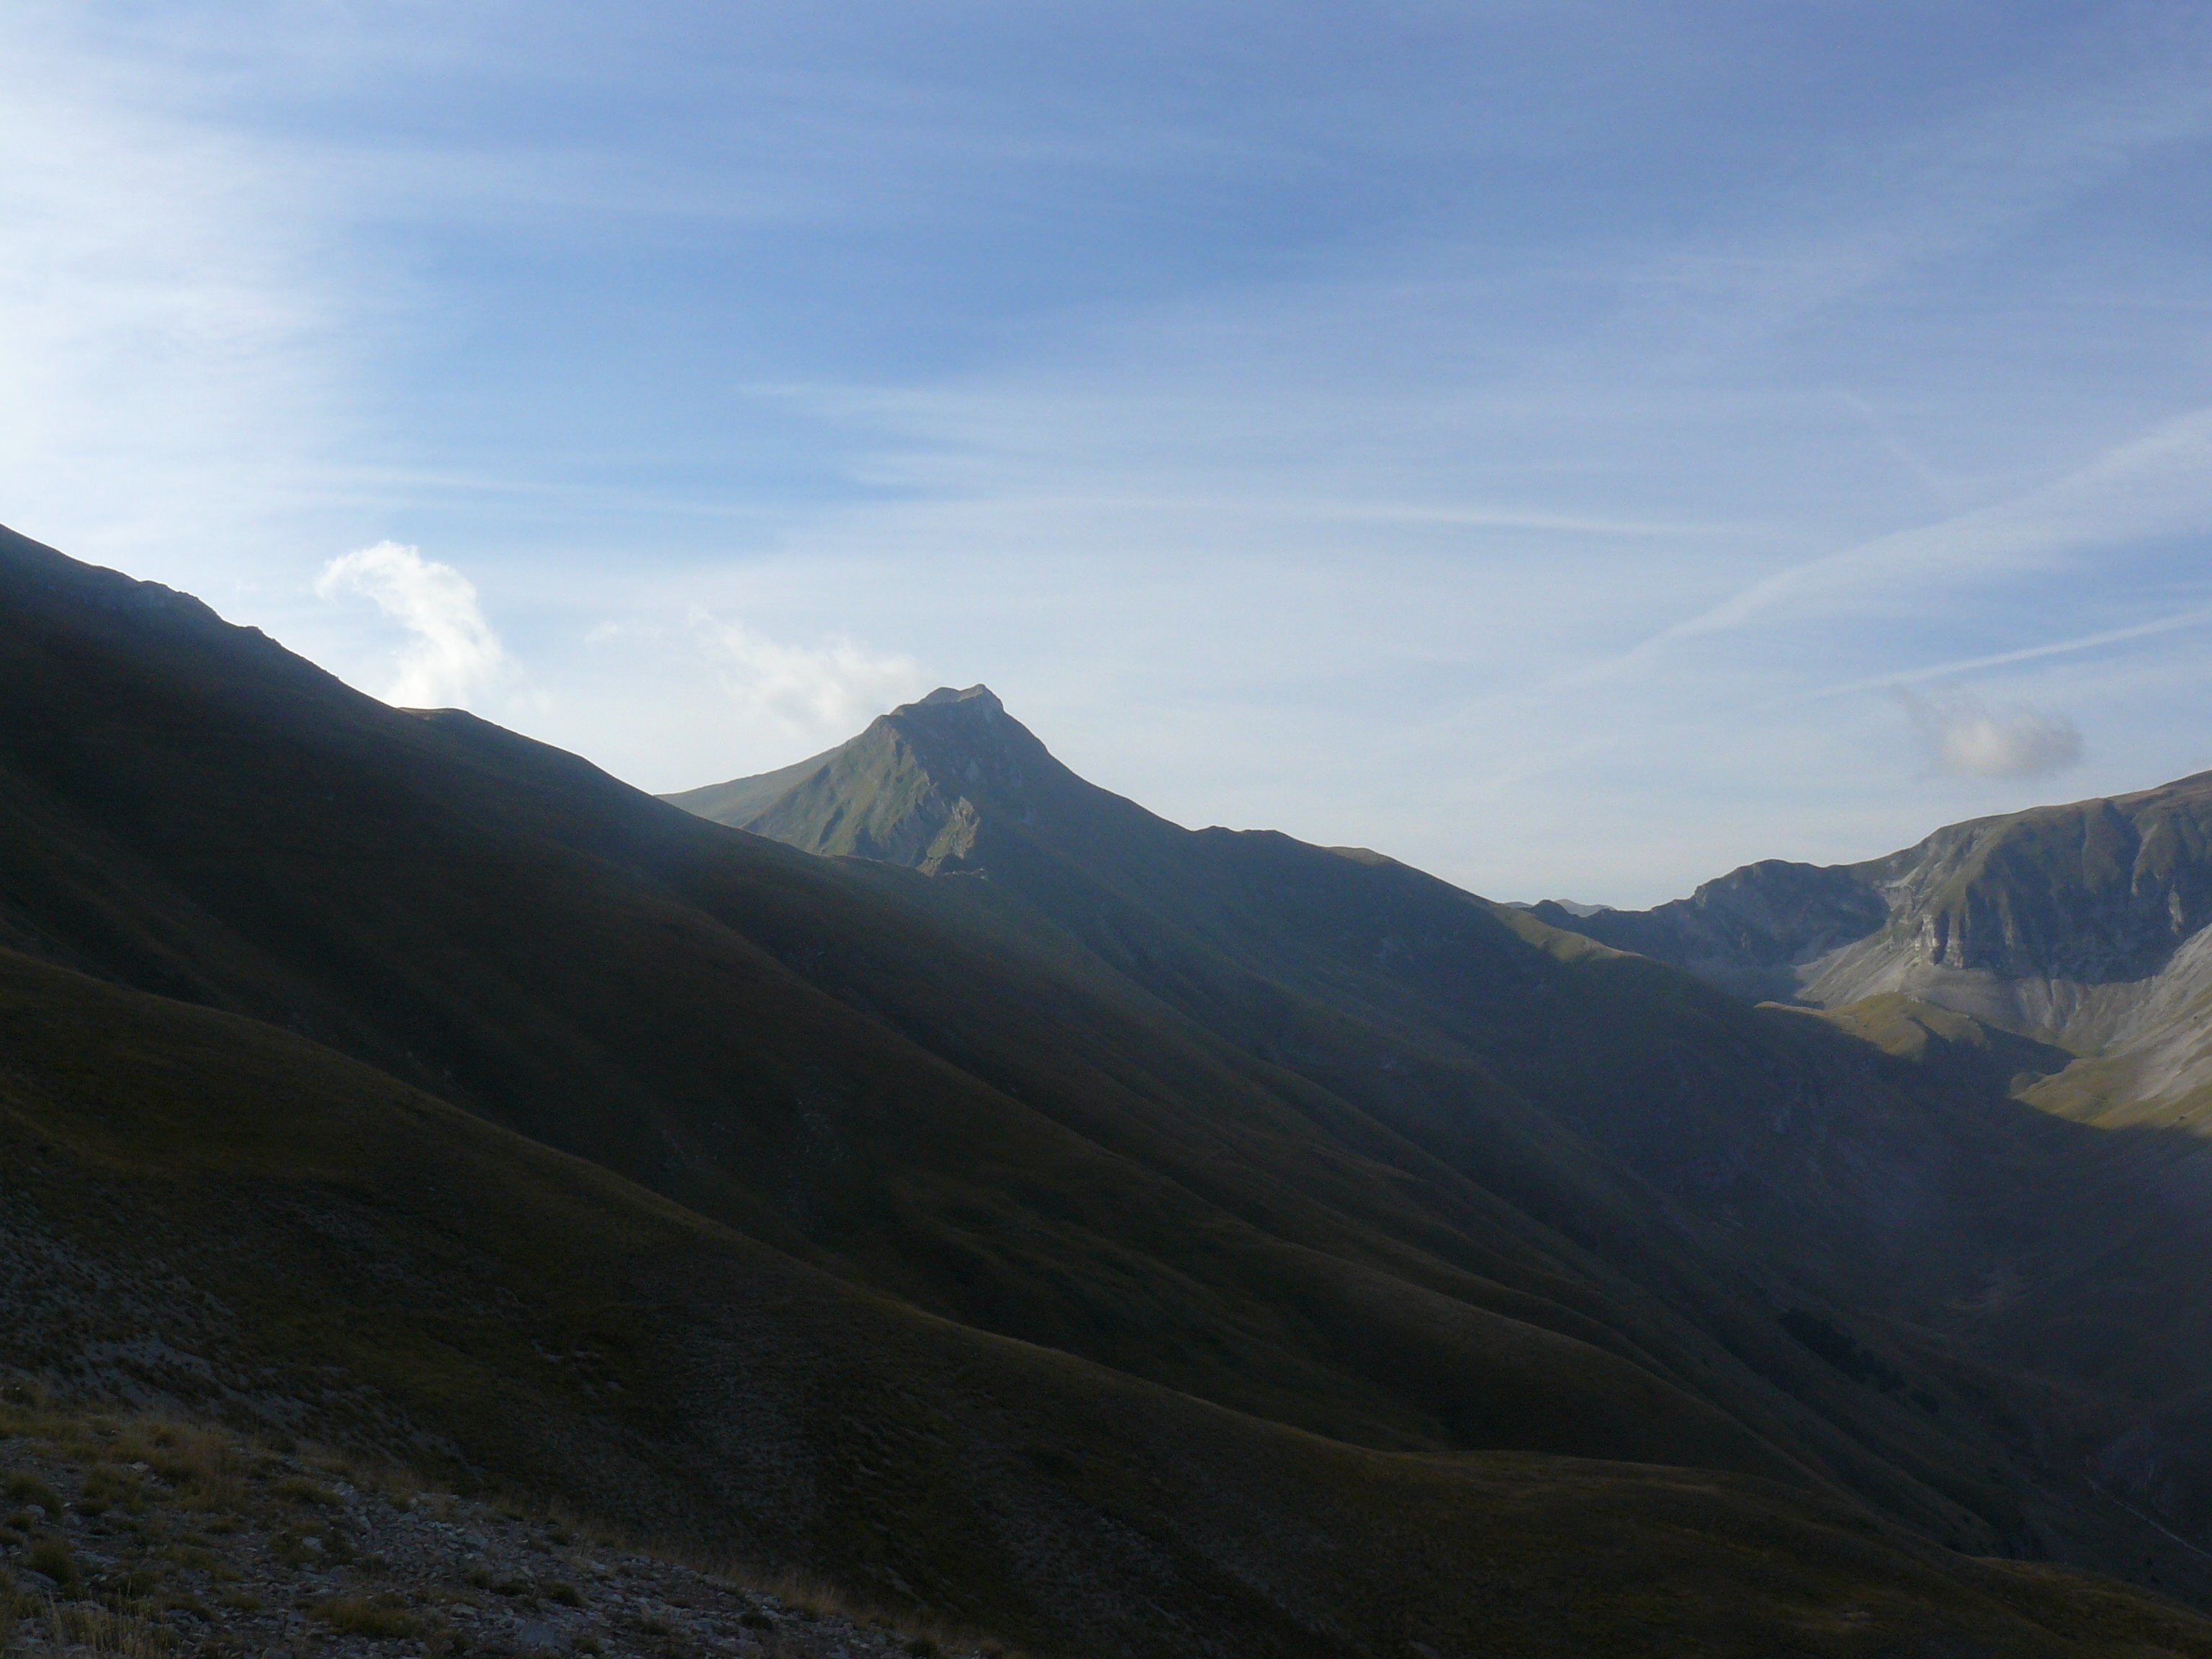
landscape, wilderness, mountain, cloud, hill, adventure, valley, mountain range, highland, ridge, summit, upstream, alps, plateau, fell, loch, landform, mountain pass, geographical feature, mountainous landforms, sibillini